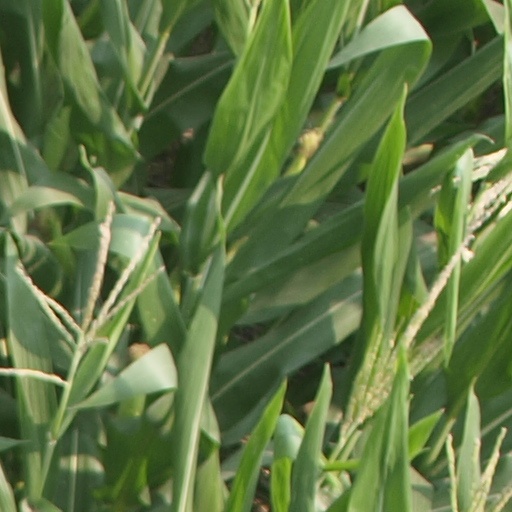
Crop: maize; corn